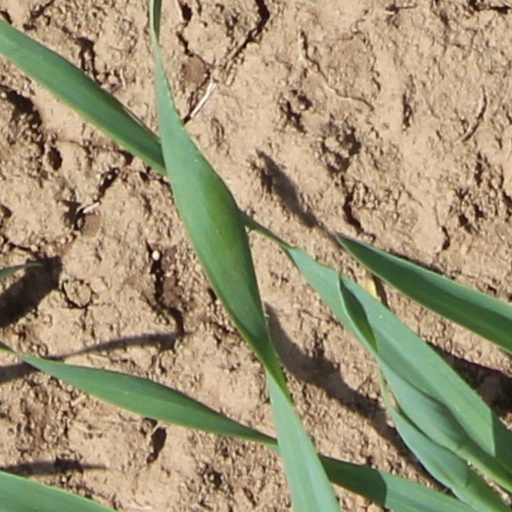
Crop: wheat